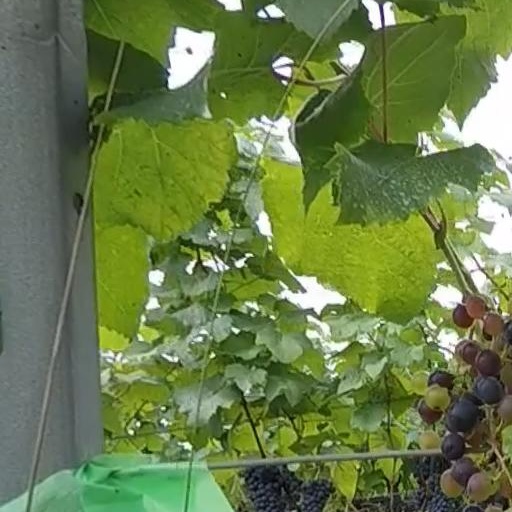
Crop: grape